Shelter Island Conference

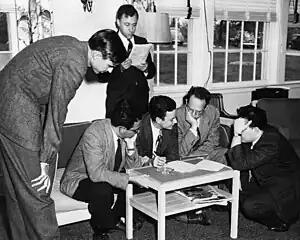

The conference was conceived by Duncan A. MacInnes, a electrochemistry researcher at the Rockefeller Institute for Medical Research. Once the president of the New York Academy of Sciences, MacInnes had already organized a number of small scientific conferences. However, he believed that the later conferences had suffered from a bloated attendance, and over this issue, he resigned from the academy in January 1945. That fall, he approached the NAS with the idea of a series of 2–3 day conferences limited to 20–25 people. Frank Jewett, the head of the NAS, liked the idea; he envisioned a "meeting at some quiet place where the men could live together intimately", possibly "at an inn somewhere", and suggested that MacInnes focus on a couple of pilot programs. MacInnes' first choice was "The Nature of Biopotentials", a subject close to his own heart; the second would be "The Postulates of Quantum Mechanics", which later became "Foundations of Quantum Mechanics".